Rosalind Grimshaw

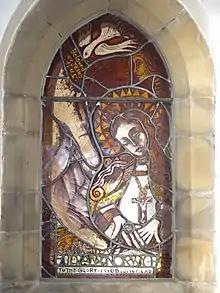
Julian of Norwich, portrayed on a stained glass window by Rosalind Grimshaw at St Augustine's Church, Scaynes Hill, West Sussex

Grimshaw, née Neuberger, was born in 1945 and brought up in Highpoint, Highgate with her brother Henry. She attended Camden School for Girls and University of Brighton. She married John Grimshaw in Africa.